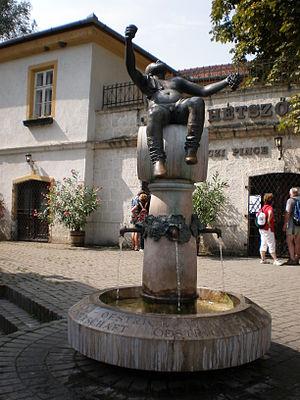
Tokaj est une ville hongroise, dans le département de Borsod-Abaúj-Zemplén.